Nottingham lace curtain machine

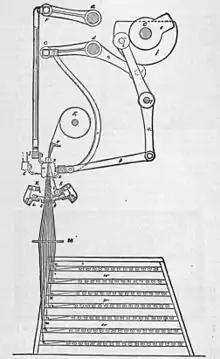
Section of a lace machine as shown in 1911 Encyclopædia Britannica. No Jacquard has been fitted.

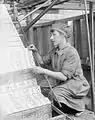
The Employment of Women in Britain, 1914-1918 Q28124

The lace curtain machine is a lace machine invented by John Livesey in Nottingham in 1846. It was an adaptation of John Heathcoat's bobbinet machine. It made the miles of curtaining which screened Victorian and later windows. Popular among a range of social groups, different sizes and styles were marketed to various consumers.